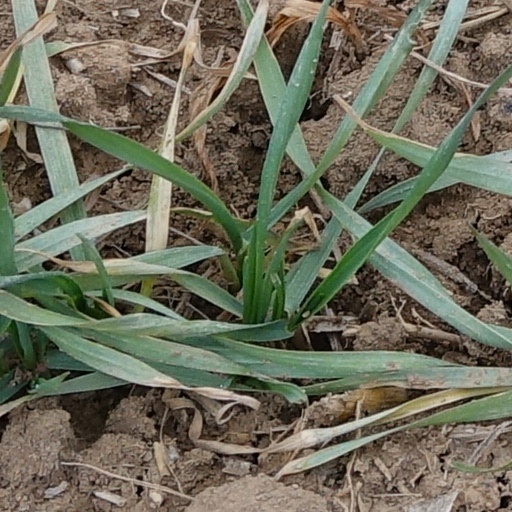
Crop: wheat